Hoodoo (spirituality)

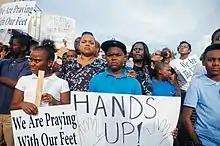
Protesters with signs in Ferguson

Hoodoo spread throughout the United States as African Americans left the delta during the Great Migration. As African Americans left the South during the Great Migration, they took the practice of Hoodoo to other Black communities in the North. Benjamin Rucker, also known as Black Herman, provided Hoodoo services for African Americans in the North and the South when he traveled as a stage magician. Benjamin Rucker was born in Virginia in 1892. Rucker learned stage magic and conjure from an African American named Prince Herman (Alonzo Moore). After Prince Herman's death, Rucker changed his name to Black Herman in honor of his teacher. Black Herman traveled between the North and South and provided conjure services in Black communities, such as card readings and crafting health tonics. However, Jim Crow laws pushed Black Herman to Harlem, New York's Black community, where he operated his own Hoodoo business and provided rootwork services to his clients.